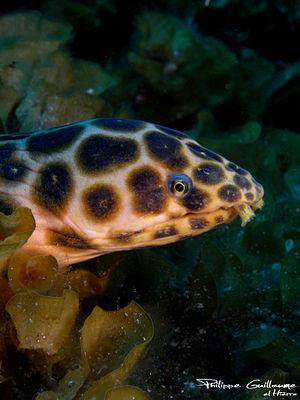
Les serpents marins sont des serpents adaptés à la vie dans les océans et qui se rencontrent dans l'océan Indien et l'océan Pacifique.